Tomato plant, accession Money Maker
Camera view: bottom (45 deg); turntable rotation: 90 degrees
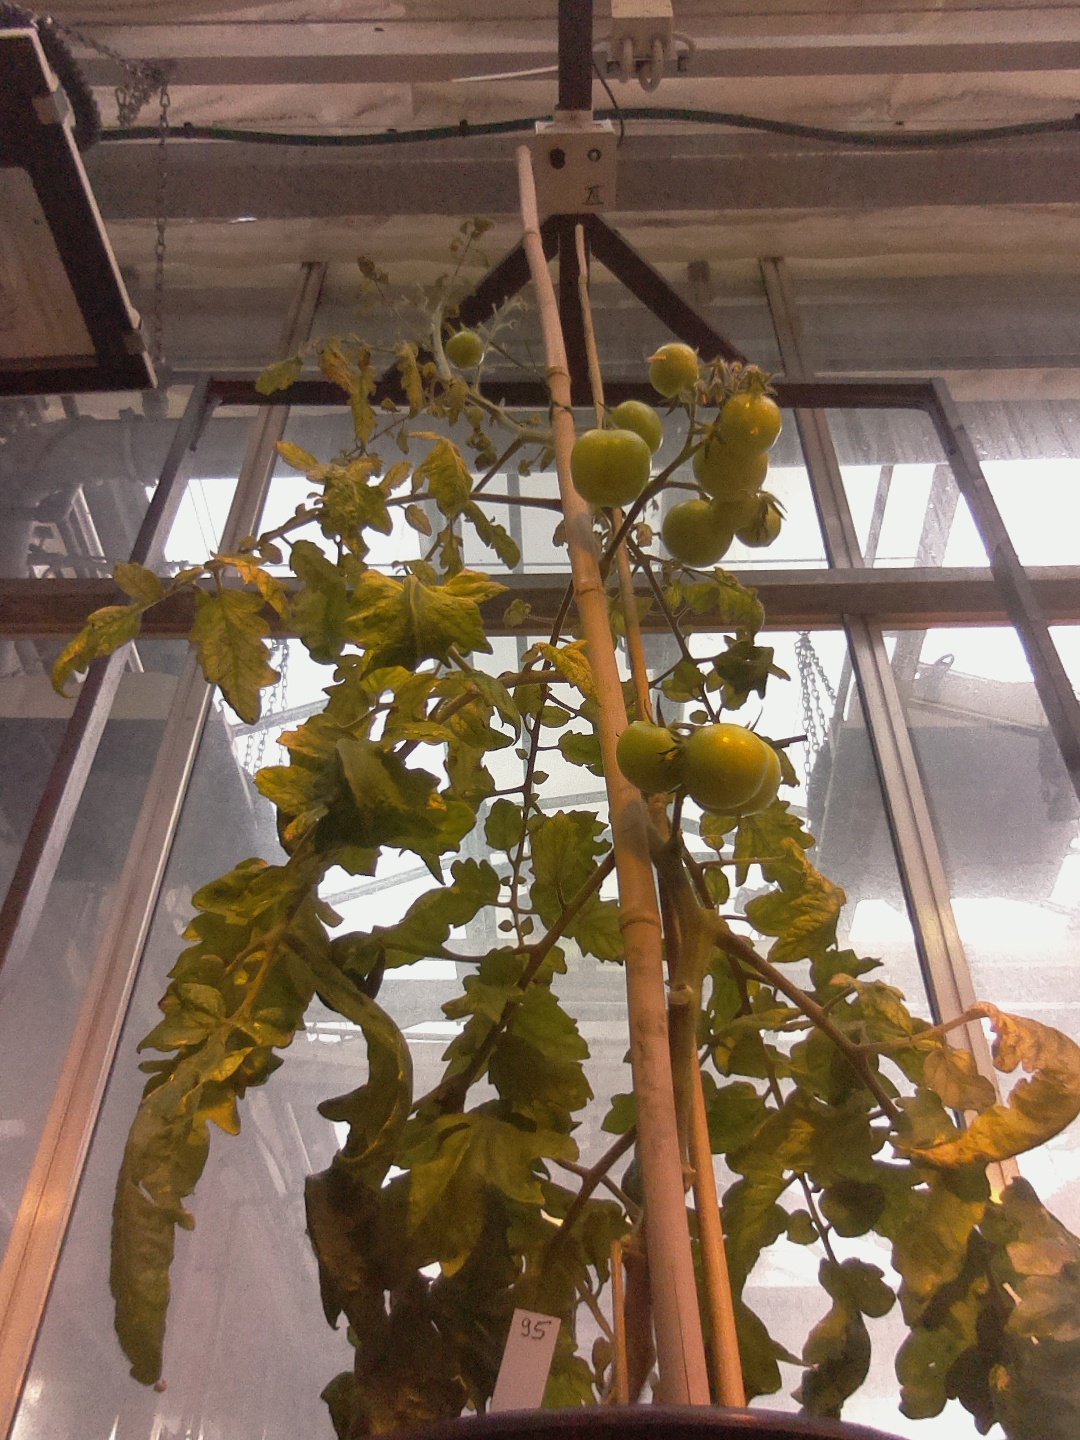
BBCH growth stage 78: 80% -90% of final fruit size